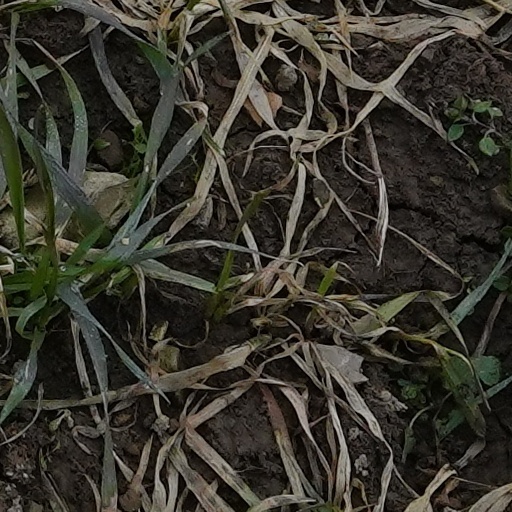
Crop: wheat